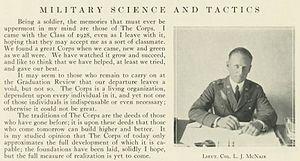
Lesley James McNair est un officier supérieur de l'United States Army qui sert notamment pendant la Première Guerre mondiale et la Seconde Guerre mondiale. Il atteint le grade de lieutenant-général durant sa carrière. Il est tué au combat pendant la Seconde Guerre mondiale et il est élevé à titre posthume au grade de général.